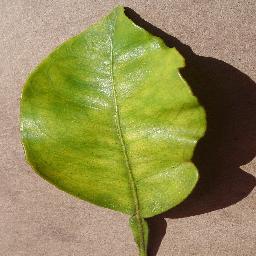
Label: Orange___Haunglongbing_(Citrus_greening)